Monument to Maria Christina of Bourbon (Madrid)

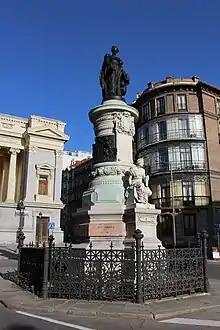

The monument to Maria Christina of Bourbon (Spanish: "María Cristina de Borbón") is an instance of public art in Madrid, Spain. Designed by Mariano Benlliure and consisting of a bronze statue of the aforementioned queen consort and regent of Spain and a stone pedestal with additional sculptural elements, the monument lies in front of the Casón del Buen Retiro.